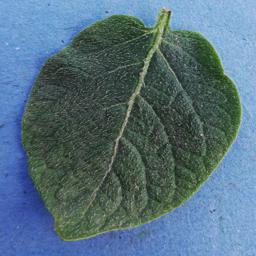
Etiqueta: Sana